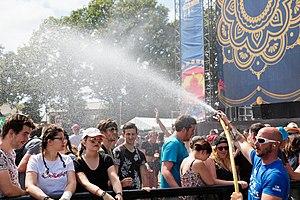
Le festival des Vieilles Charrues est un festival entièrement associatif de musiques actuelles, annuel, programmé sur quatre jours le troisième weekend de juillet dans la commune de Carhaix-Plouguer, dans le Finistère. Le festival est souvent surnommé « les Charrues », notamment sur les réseaux sociaux.